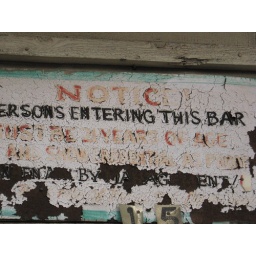
Well, I don't think any persons have entered that bar in quite some time. South Philly. Winter 2008